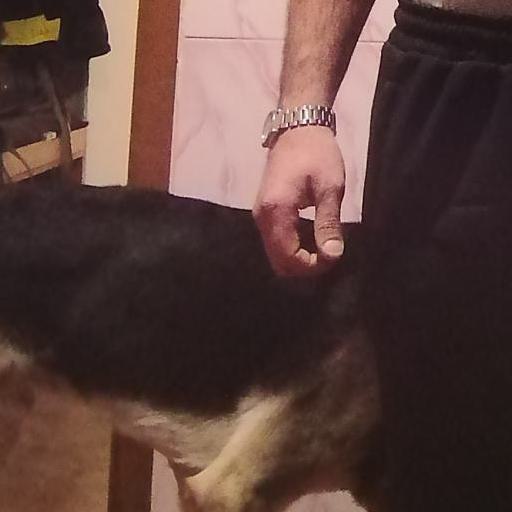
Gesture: no_gesture